Cliveden

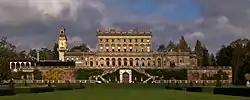
View looking north from the Ring in the Parterre showing Terrace Pavilion and Clock Tower to the left with Lower Terrace and Borghese Balustrade below

Cliveden (pronounced ) is an English country house and estate in the care of the National Trust in Buckinghamshire, on the border with Berkshire. The Italianate mansion, also known as Cliveden House, crowns an outlying ridge of the Chiltern Hills close to the South Bucks villages of Taplow and Burnham. The main house sits above the banks of the River Thames, and its grounds slope down to the river. There have been three houses on this site. The first was built in 1666 and burned down in 1795, while the second house was constructed around 1824 and was also destroyed by fire, in 1849. The present Grade I listed house was built in 1851 by the architect Charles Barry for the 2nd Duke of Sutherland.